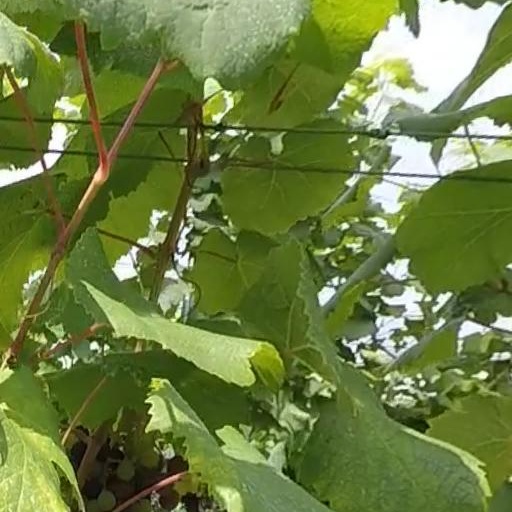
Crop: grape